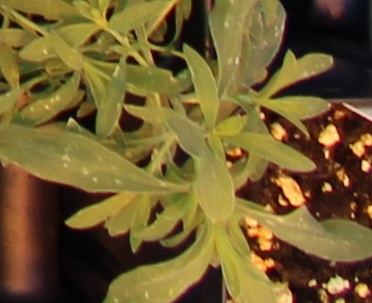
Label: Kochia